Mortuary temple of Hatshepsut

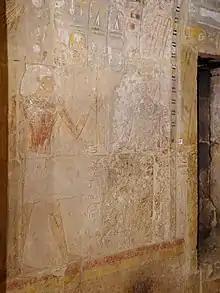
Relief art depicting two subjects, one of whom has been near totally erased

It has been suggested that Hatshepsut's tomb in the Valley of the Kings, KV20, was meant to be an element of the mortuary complex at Deir el-Bahari. The arrangement of the temple and tomb bear a spatial resemblance to the pyramid complexes of the Old Kingdom, which comprised five central elements: valley temple, causeway, mortuary temple, main pyramid, and cult pyramid. Hatshepsut's temple complex included the valley temple, causeway, and mortuary temple. Her tomb was built into the massif of the same cliffs as the temple, beneath the dominating peak of El Qurn ( AMSL) that caps her tomb, in a sense, like the pyramid capped the tomb of an Old Kingdom pharaoh.